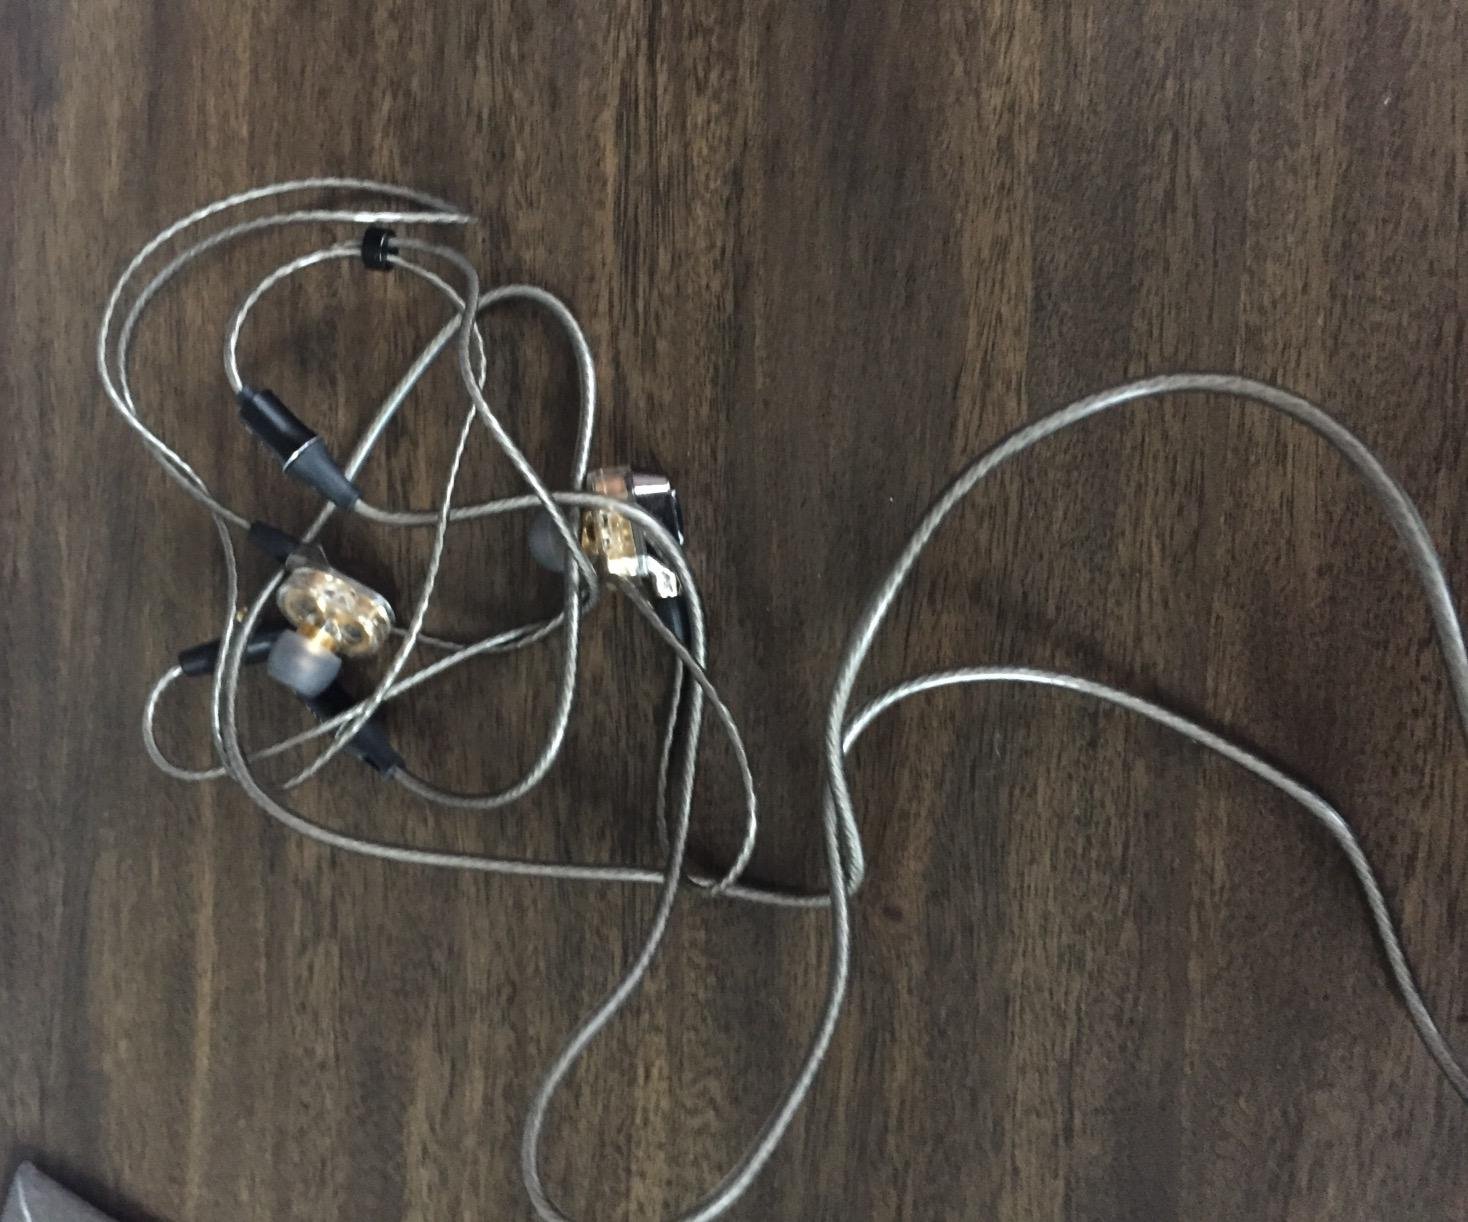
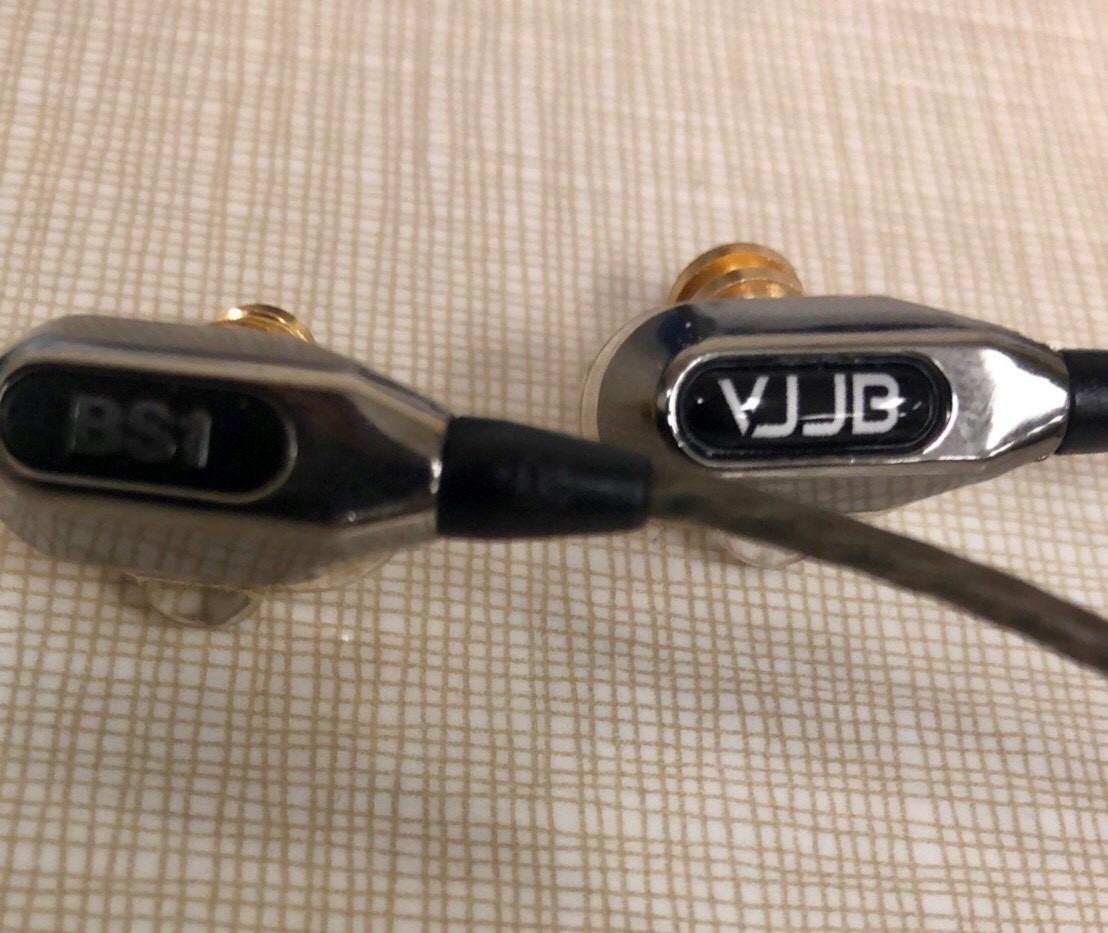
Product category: headphones
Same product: yes